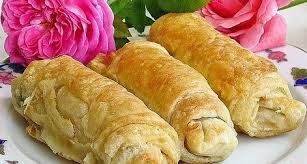
Yemek: borek